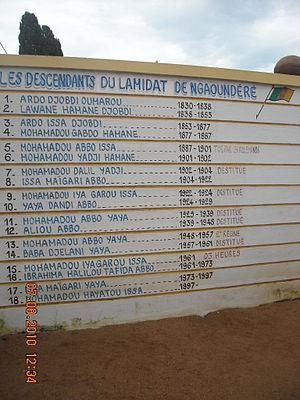
Lamibé de Ngaoundéré
Ngaoundéré est une ville du Cameroun, chef-lieu de la région de l'Adamaoua, érigée en Communauté urbaine de Ngaoundéré en 2008.